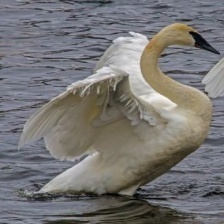
Species: TRUMPTER SWAN
Scientific name: CYGNUS BUCCINATOR
ImageNet parent category: black_swan